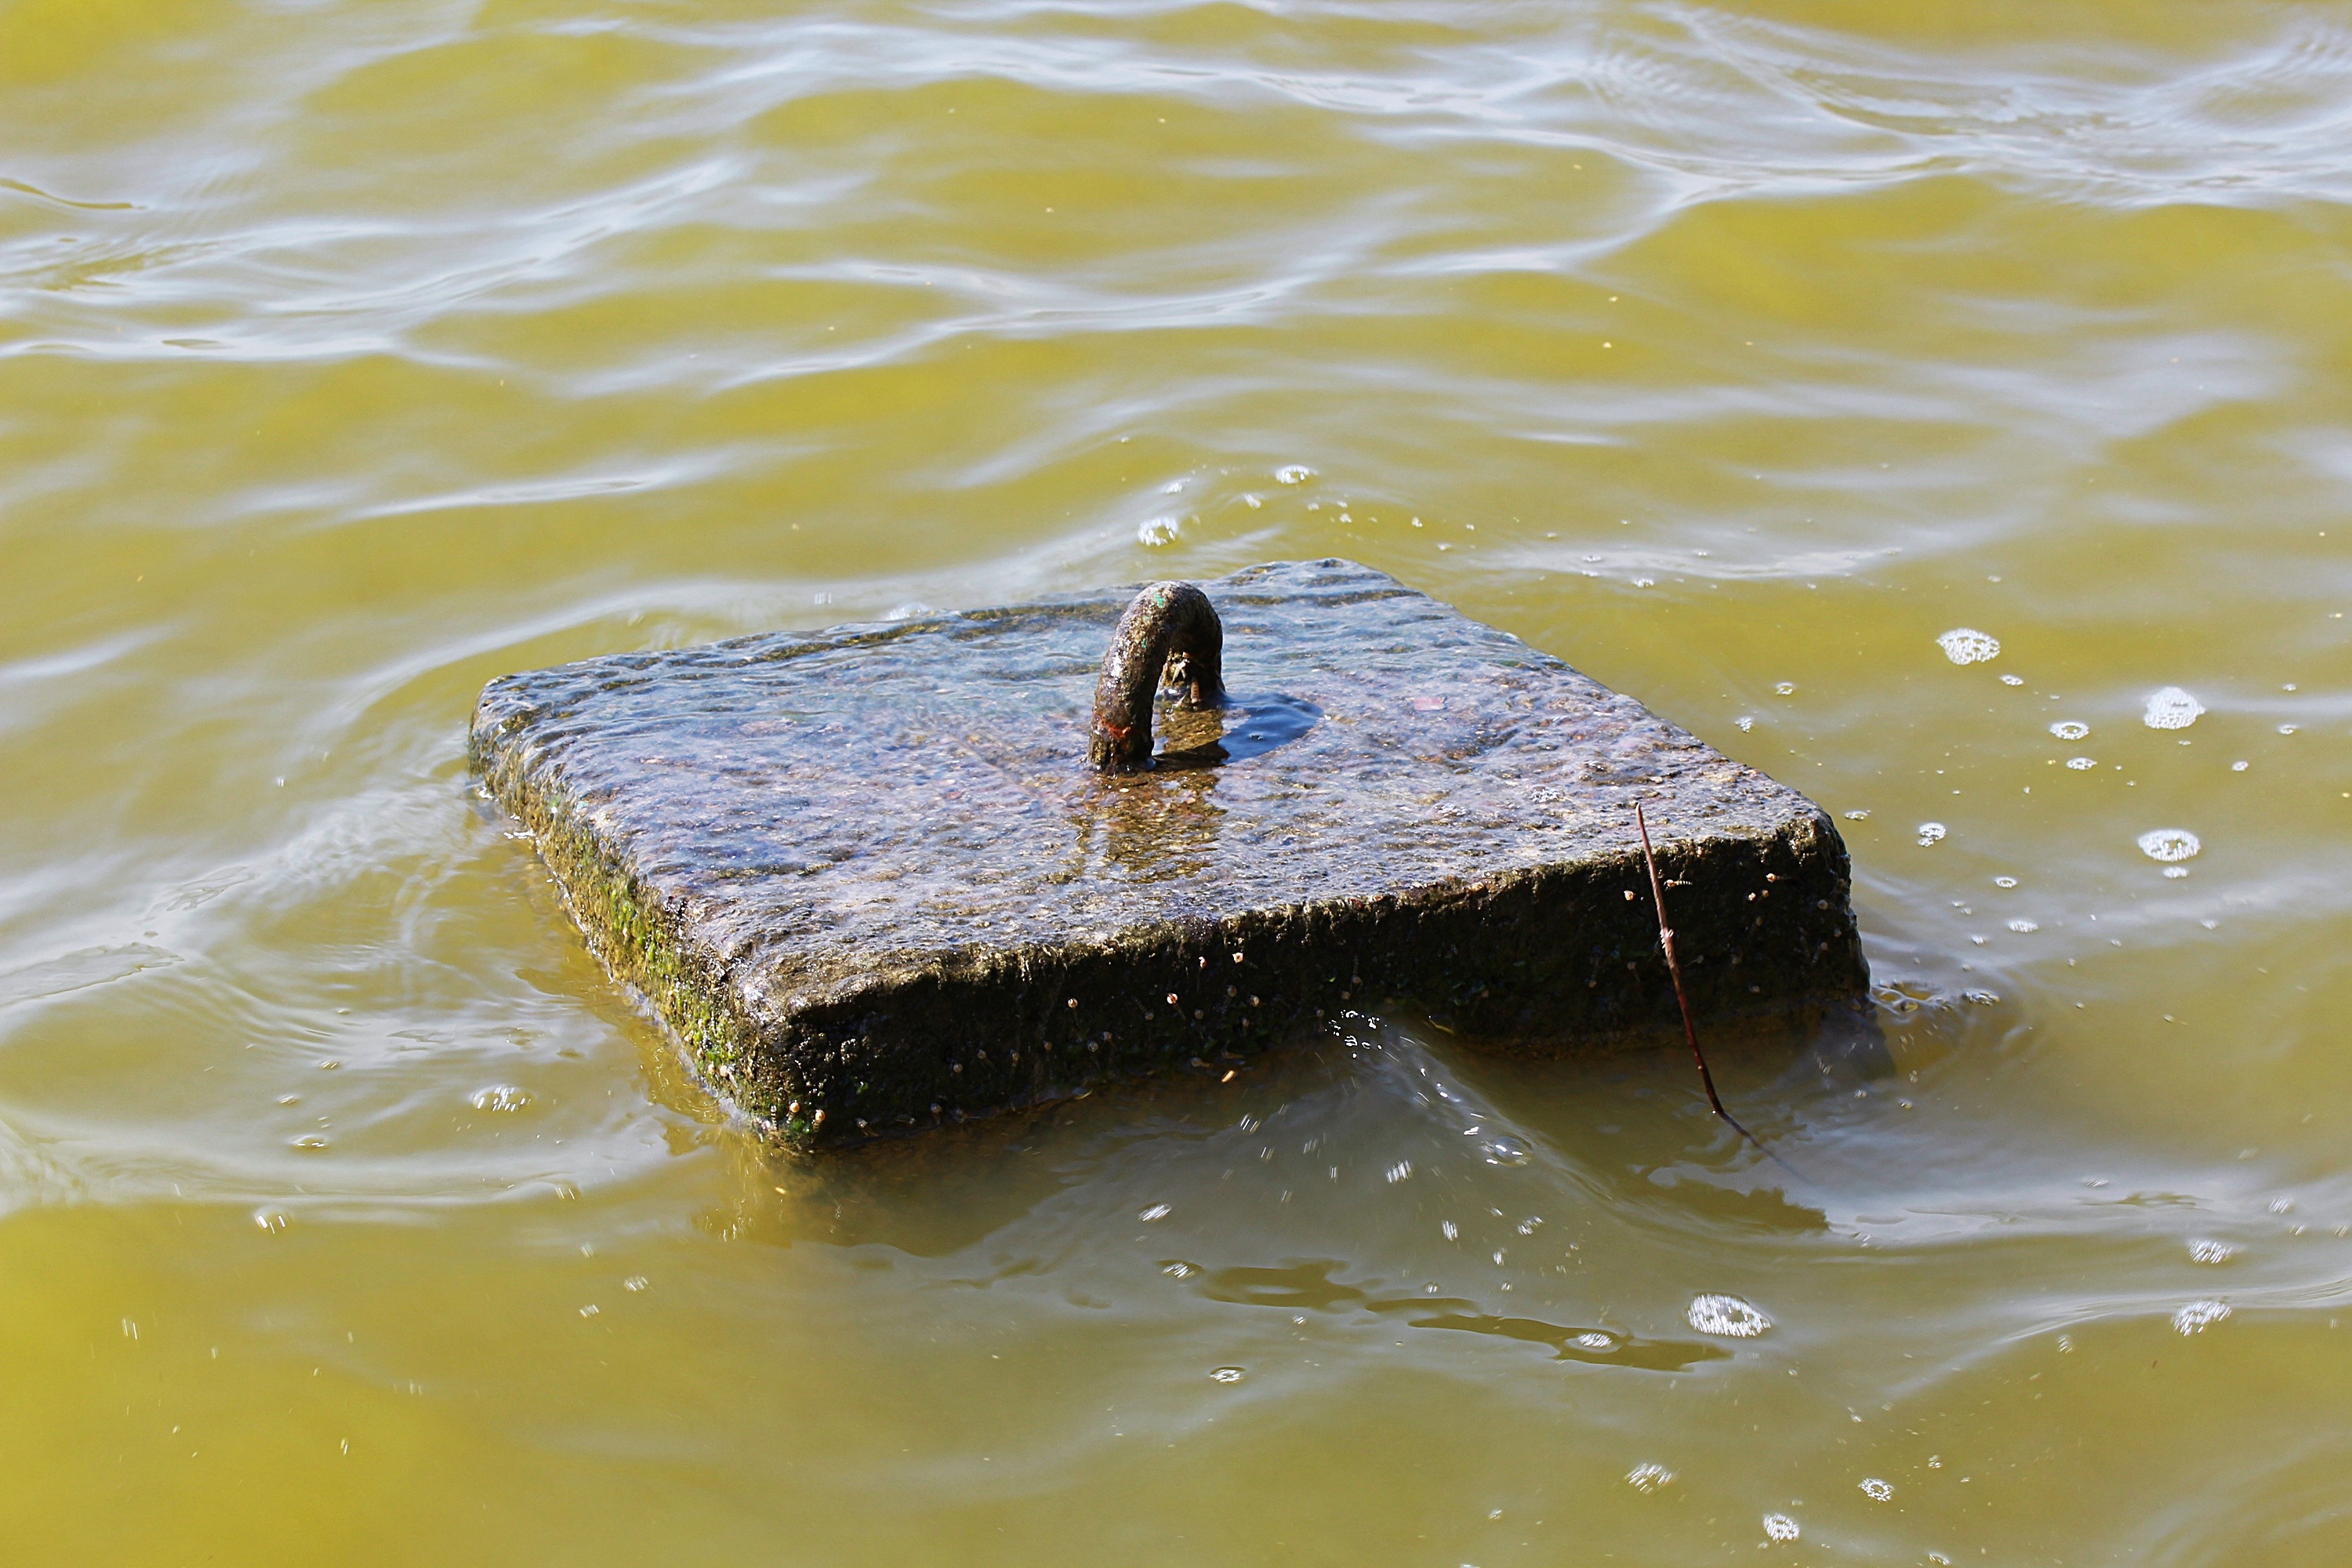
sea, water, nature, bird, wave, lake, old, summer, wildlife, reflection, crocodile, bank, duck, vertebrate, waterfowl, anchorage, water bird, fixing, crocodilia, ducks geese and swans, steinboje